Answer in natural language. How many Dressers are visible in the scene? Choose between the following options: 2, 0, 1, 4 or 3
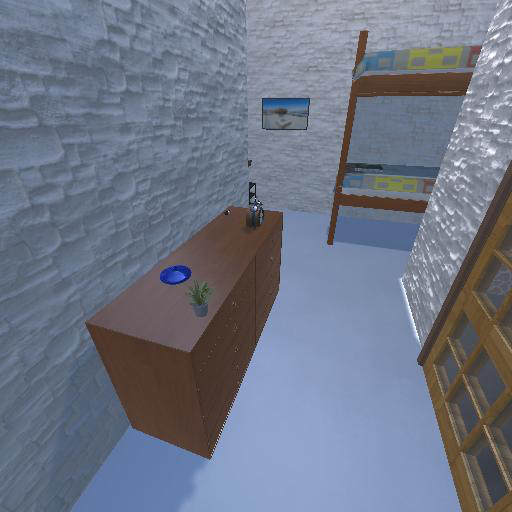
<answer>1</answer>